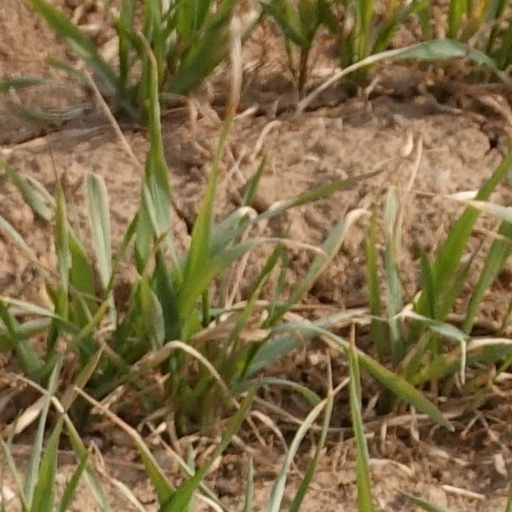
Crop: wheat